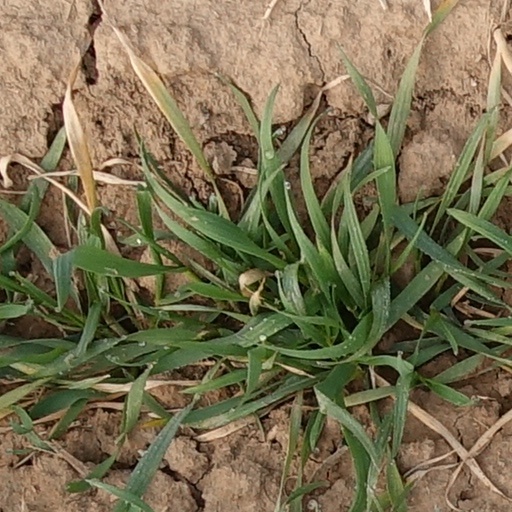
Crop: wheat